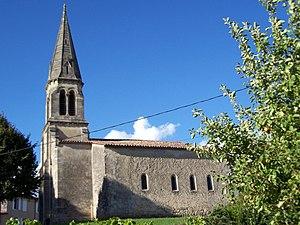
Église Saint-Martin de Villenave-de-Rions (Gironde, France)
Villenave-de-Rions est une commune du Sud-Ouest de la France, située dans le département de la Gironde, en région Nouvelle-Aquitaine.